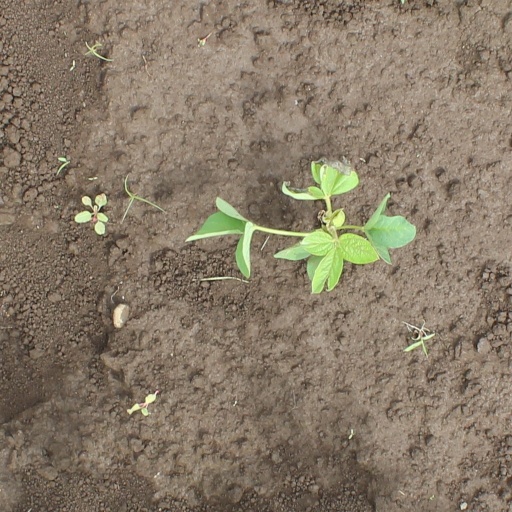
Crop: soybean